Sanskrit and Vedic learning in Mithila

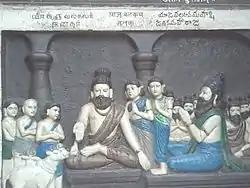
Yajnavalkya teaches Brahma Vidya to King Janaka in his ashram in Mithila

The Ramayana refers to the court of King Janaka in Mithila, attracting scholars and philosophers. In the text Brihadaranyaka Upanishad, there is reference of the famous scholarly Yajna known as Bahudakshina Yajna, in which Brahmin scholars from different parts of the Indian subcontinent participated for Shastrartha at the court of King Janaka.